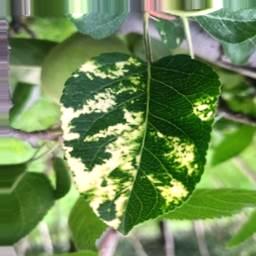
Label: Apple_Mosaic